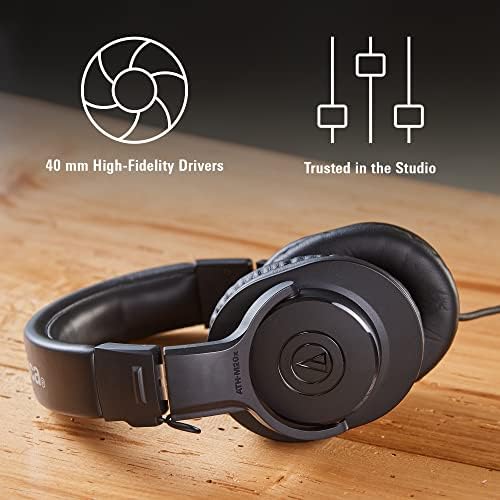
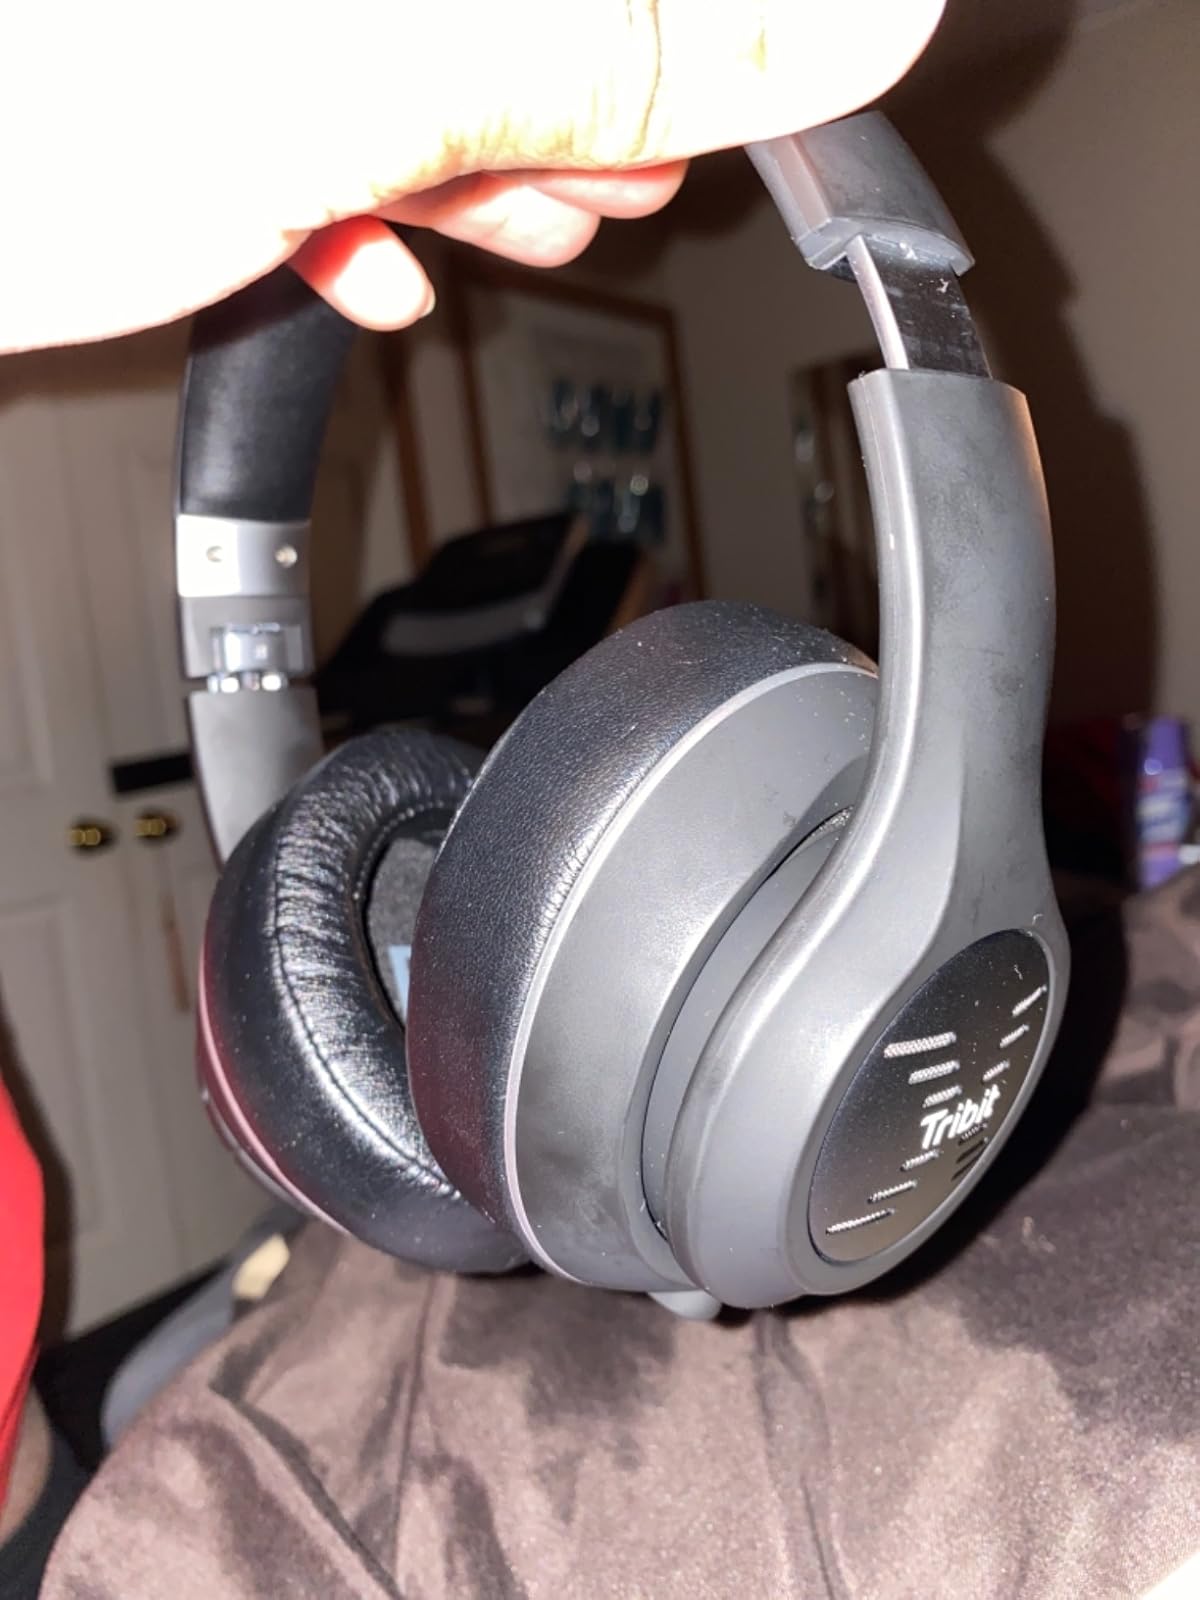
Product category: headphones
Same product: no